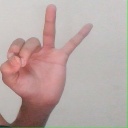
अक्षर: ण